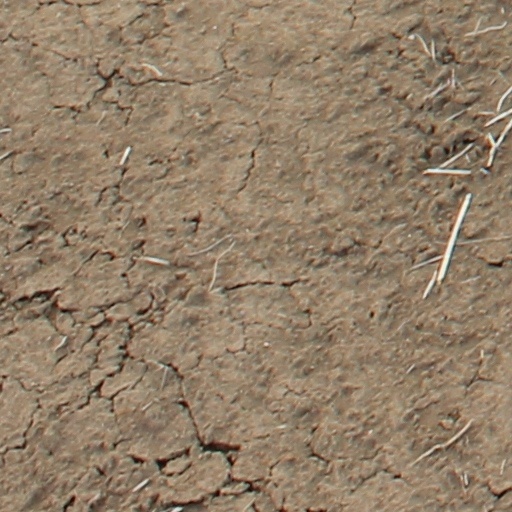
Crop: wheat